Havelock-Allan baronets

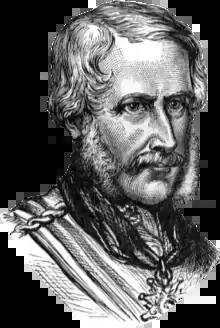
Major General Sir Henry Havelock

The Havelock-Allan Baronetcy, of Lucknow, is a title in the Baronetage of the United Kingdom. It was created on 22 January 1858. Originally intended for the celebrated soldier Sir Henry Havelock (who died two days before the patent was to be sealed), it was granted after his death to his eldest son and namesake Lieutenant-General Henry Havelock, with special remainder, in default of male issue of his own, to the male issue of his father. In 1880, having inherited the Durham estate of the Allans at Blackwell Grange, he assumed by Royal licence the additional surname of Allan. He was succeeded by his eldest son, the second Baronet. He represented Bishop Auckland in the House of Commons. The fourth Baronet was a film producer and the first husband of the actress Valerie Hobson. As of 2007 the title is held by their eldest son, the fifth Baronet, who succeeded in 2003.